Genoa

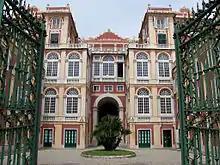
Royal Palace of Genoa, 16th century

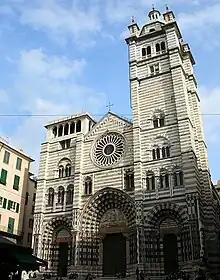
St. Lawrence Cathedral

Notable to the city are the Palazzi dei Rolli, included in UNESCO World Heritage Site "". The world-famous Strade Nuove are via Garibaldi (Strada Nuova), via Cairoli (Strada Nuovissima) and via Balbi (Strada Balbi). Among the most important palaces are the Palazzo Rosso, Palazzo Bianco, Palazzo Podestà o di Nicolosio Lomellino, Palazzo Reale, Palazzo Angelo Giovanni Spinola, Palazzo Pietro Spinola di San Luca and Palazzo Spinola di Pellicceria.